Call the Midwife (book)

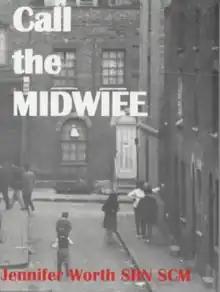
First paperback edition, 2002 (Merton)

Call the Midwife, later called Call the Midwife: A True Story of the East End in the 1950s, is a memoir by Jennifer Worth, and the first in a trilogy of books describing her work as a district nurse and midwife in the East End of London during the 1950s. Worth wrote the book after retiring from a subsequent career as a musician, and it was originally published in July 2002. Reissued in 2007, it became a bestseller, as did the sequel "Shadows of the Workhouse" (2005, reissued 2008) and the final volume "Farewell to the East End" (2009). By the time of Jennifer Worth’s death in June 2011, her books had already sold almost a million copies. In 2012, the popular BBC/PBS adaptation of the trilogy boosted sales further, and all four of the author's books about the East End (the "Midwife trilogy" and "In the Midst of Life" (2010)) went back into the charts.